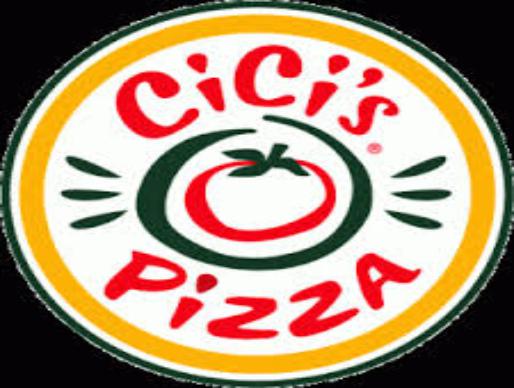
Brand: CiCi's Pizza
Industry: Food